Stockton Terminal and Eastern No. 1

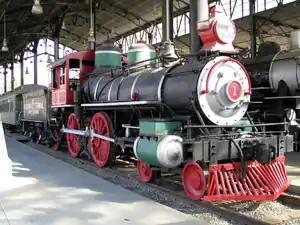
Stockton Terminal Eastern locomotive No. 1

Stockton Terminal and Eastern No. 1 is a 4-4-0 steam locomotive originally built in 1864 by Norris-Lancaster for the first Western Pacific Railroad. The railroad's engines were lettered rather than numbered, and as such this engine received the "G" designation, as well as given the name "Mariposa." After building only 20 miles of railroad, the Western Pacific went bankrupt in 1867, and was purchased by the Central Pacific Railroad.